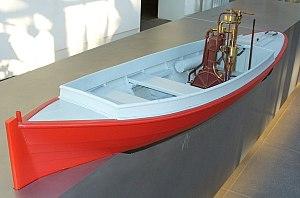
Le musée Daimler de Cannstatt ou Mémorial Gottlieb Daimler est un musée de l’automobile consacré à Gottlieb Daimler et Wilhelm Maybach, inventeurs du moteur à essence dans les années 1880, et à leur industrie Daimler-Motoren-Gesellschaft. Il se situe à Bad Cannstatt / Stuttgart en Allemagne, à 2 km au nord du site industriel historique Daimler / Mercedes-Benz, et de ses Musée Mercedes-Benz de Stuttgart et Gottlieb-Daimler-Stadion, et à 10 km au sud-est du site industriel Porsche et Porsche Museum de Stuttgart.